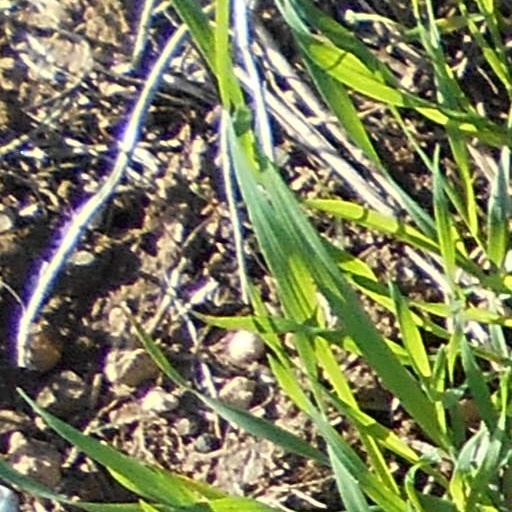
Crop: wheat